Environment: real
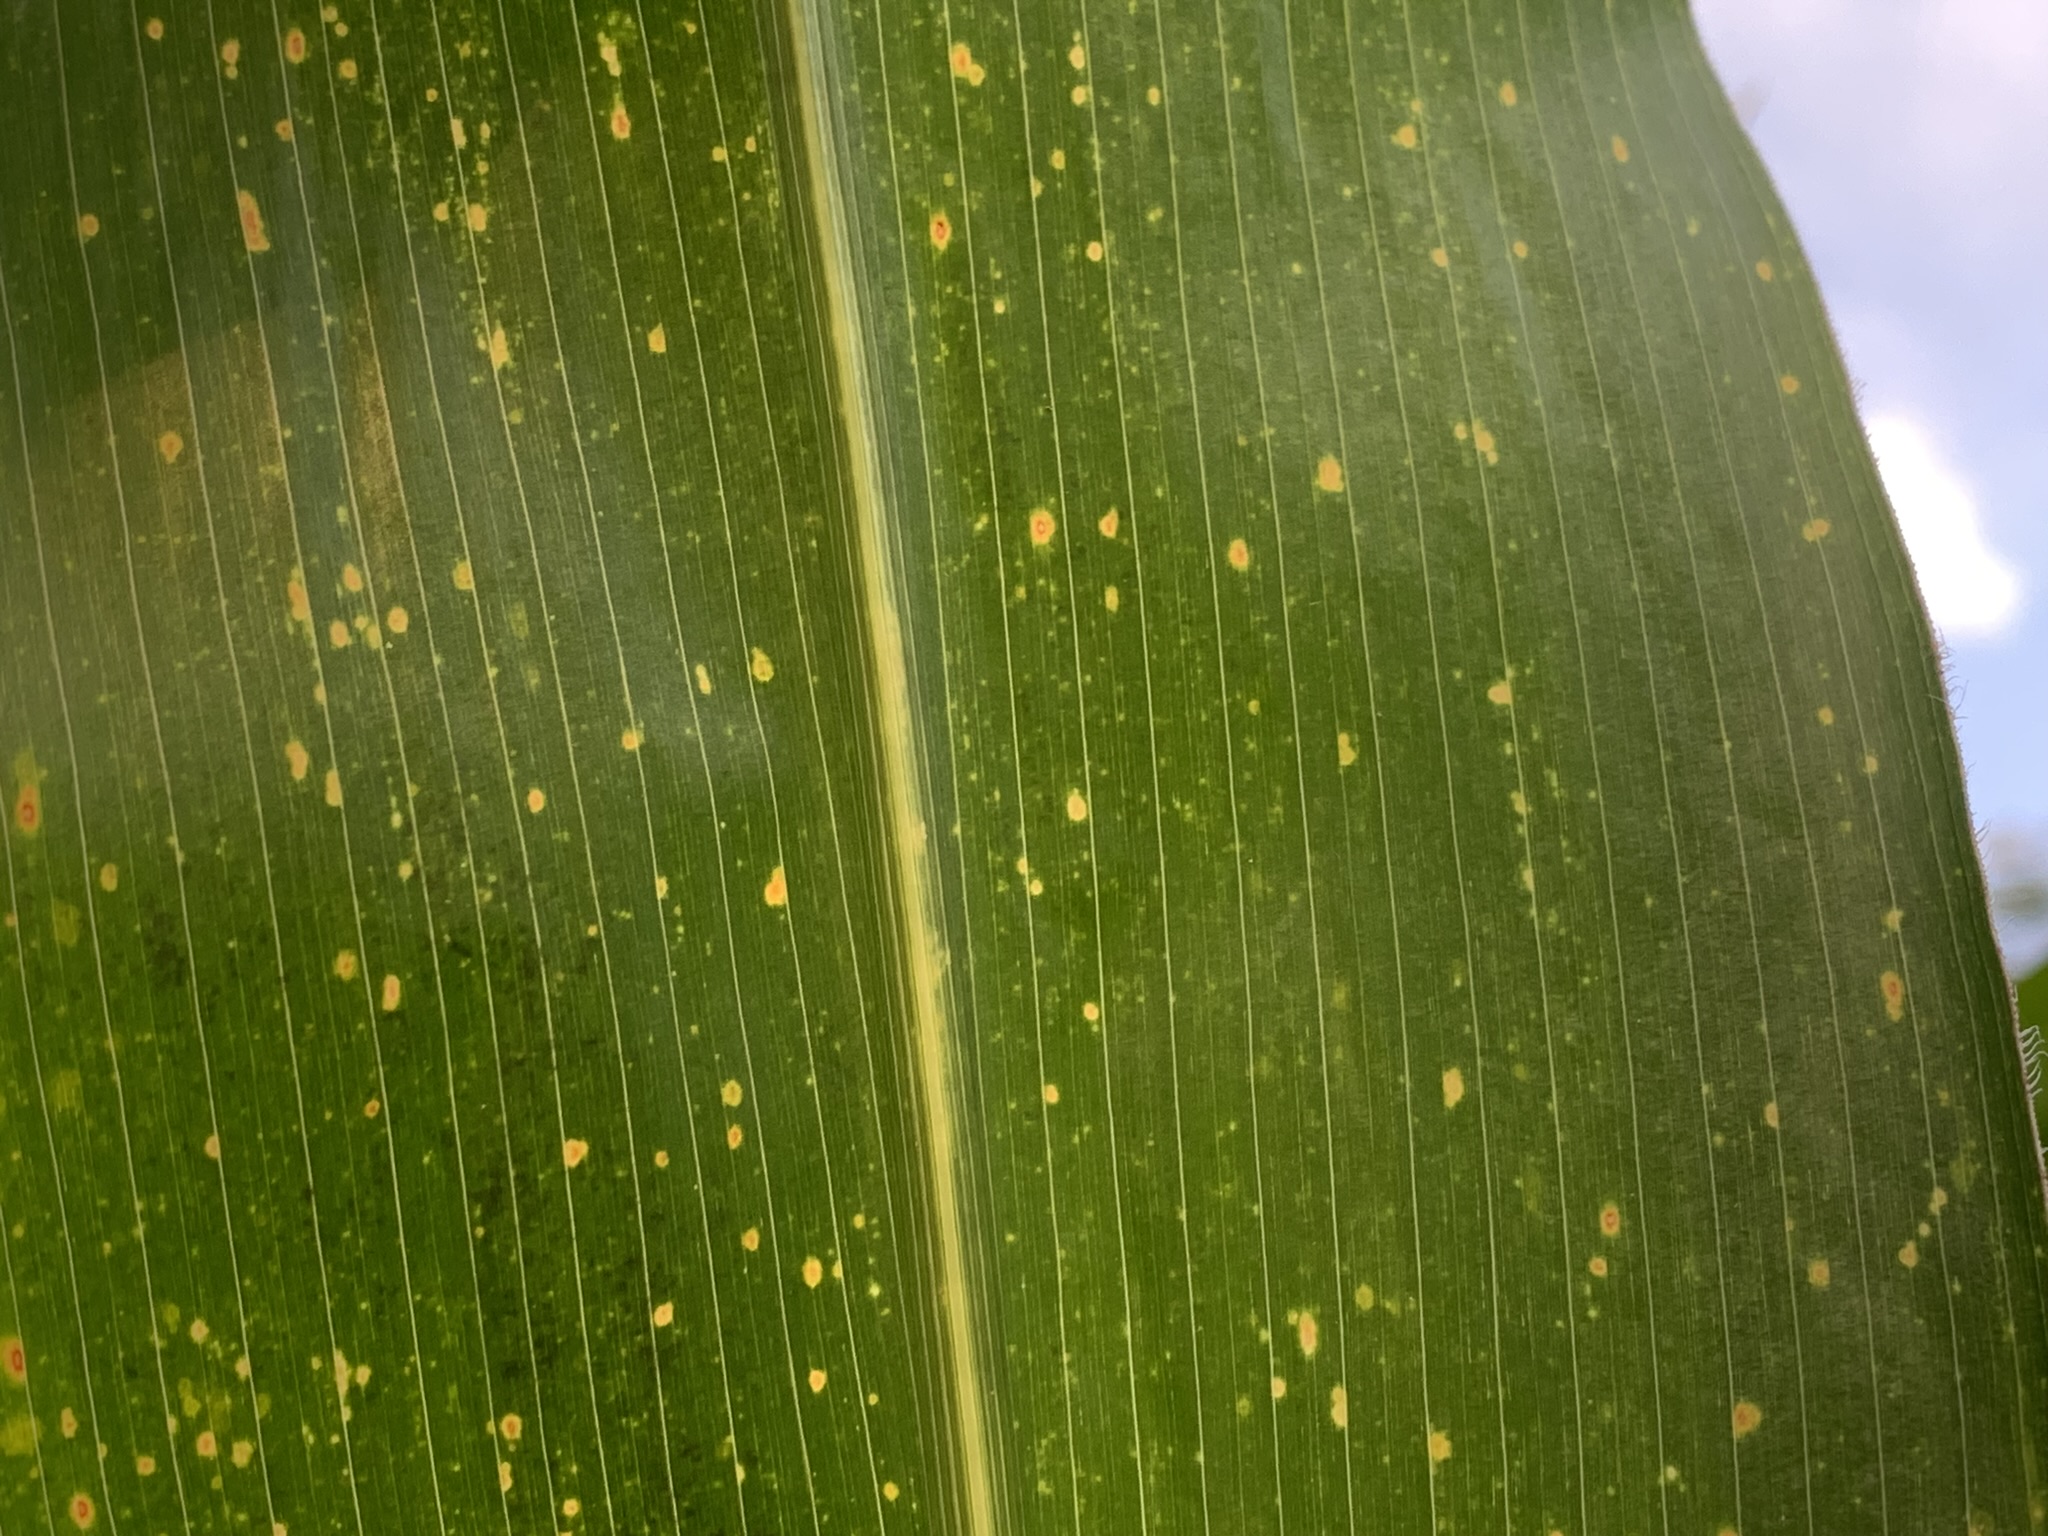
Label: lethal_necrosis